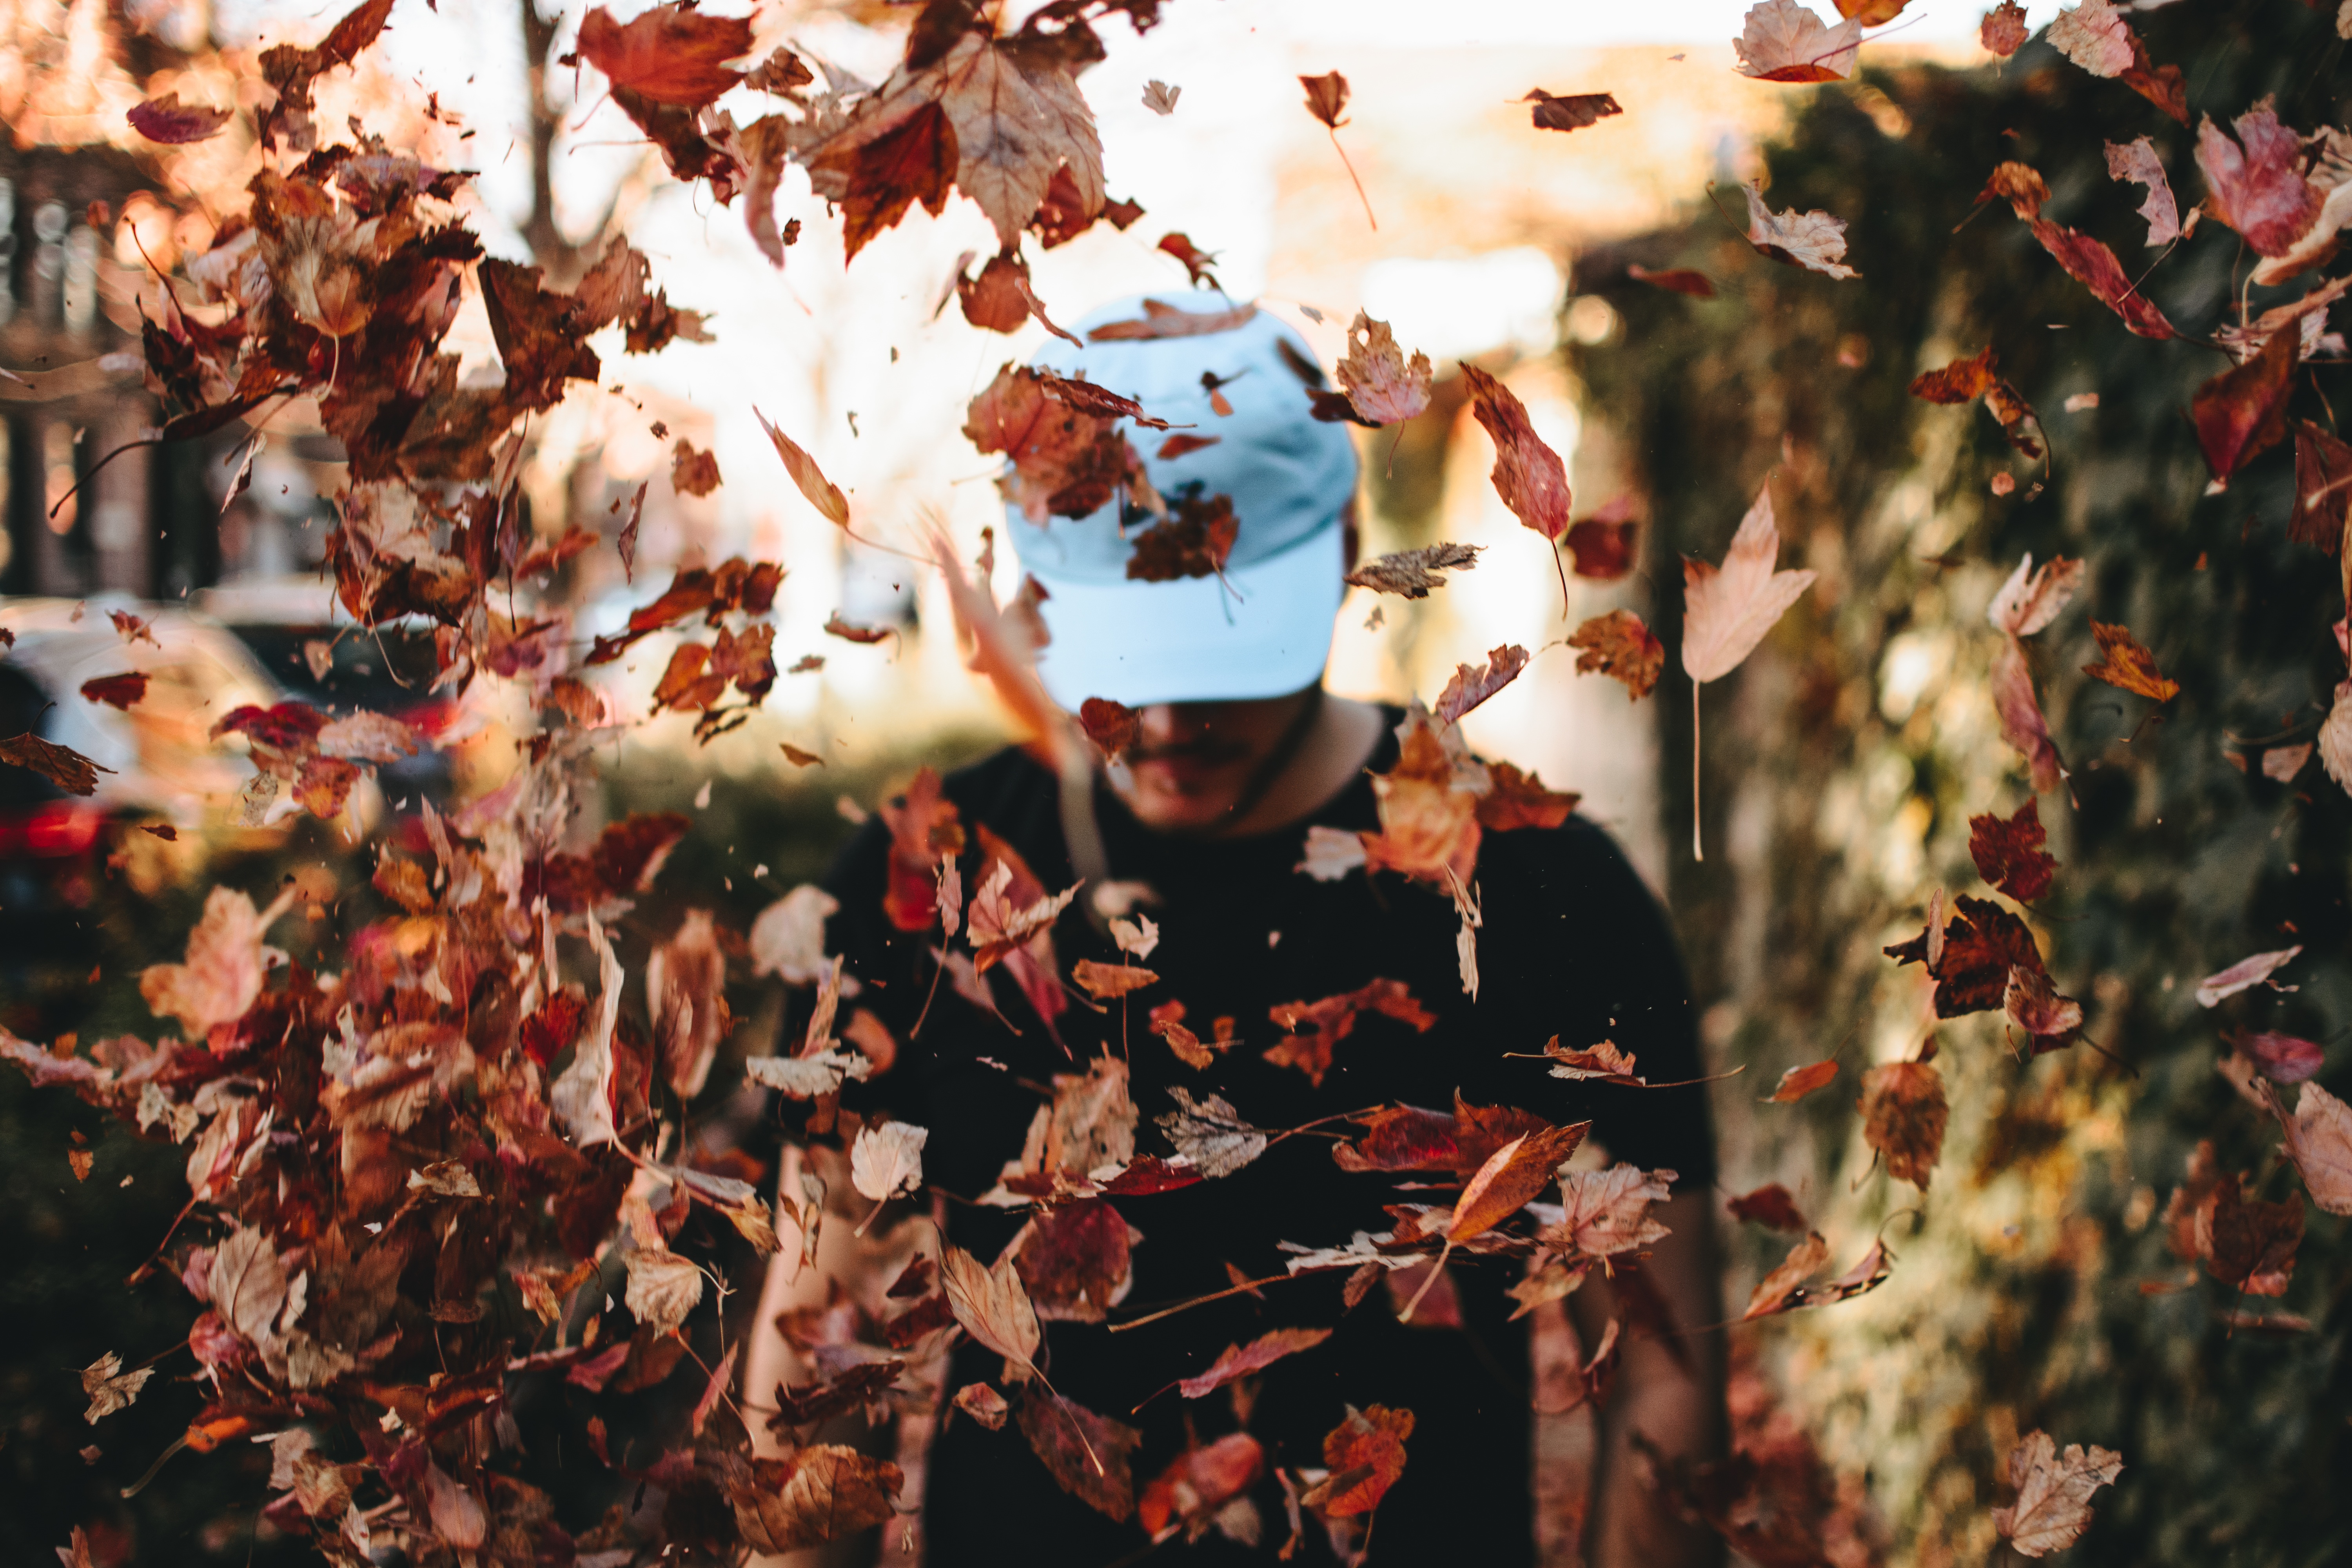
man, people, leaf, flower, crowd, male, guy, spring, autumn, season, leafe, festival